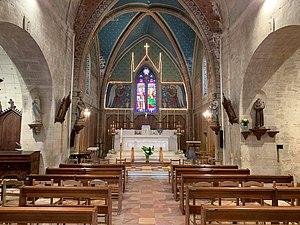
Au centre, le chœur. A gauche, la statue de la Vierge Marie et à droite, celle de Saint Antoine de Padoue. L'église était fleurie et les lumières allumées, ce qui permet de la voir sous un autre angle.
L'église Saint-Pierre est une église catholique située à Puisseguin, dans le département français de la Gironde en France. Elle dépend du Secteur Pastoral de Saint-Emilion.